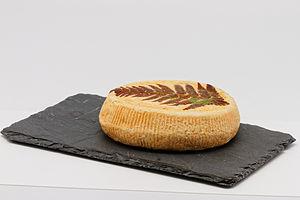
De l'A Filetta, fromage corse.
A Filetta est une marque commerciale apposée sur une série de fromages corses de lait de brebis, de lait de chèvre et de lactosérum fabriqués par la SARL « A Filetta Fromagerie Artisanale », une laiterie établie dans la Haute-Corse à Taglio-Isolaccio.